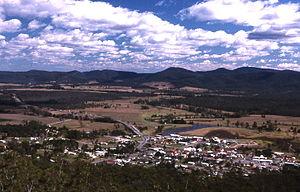
Bulahdelah est un village du Conseil des Grands Lacs en Nouvelle-Galles du Sud, en Australie à 239 km au nord de Sydney sur la Myall River.